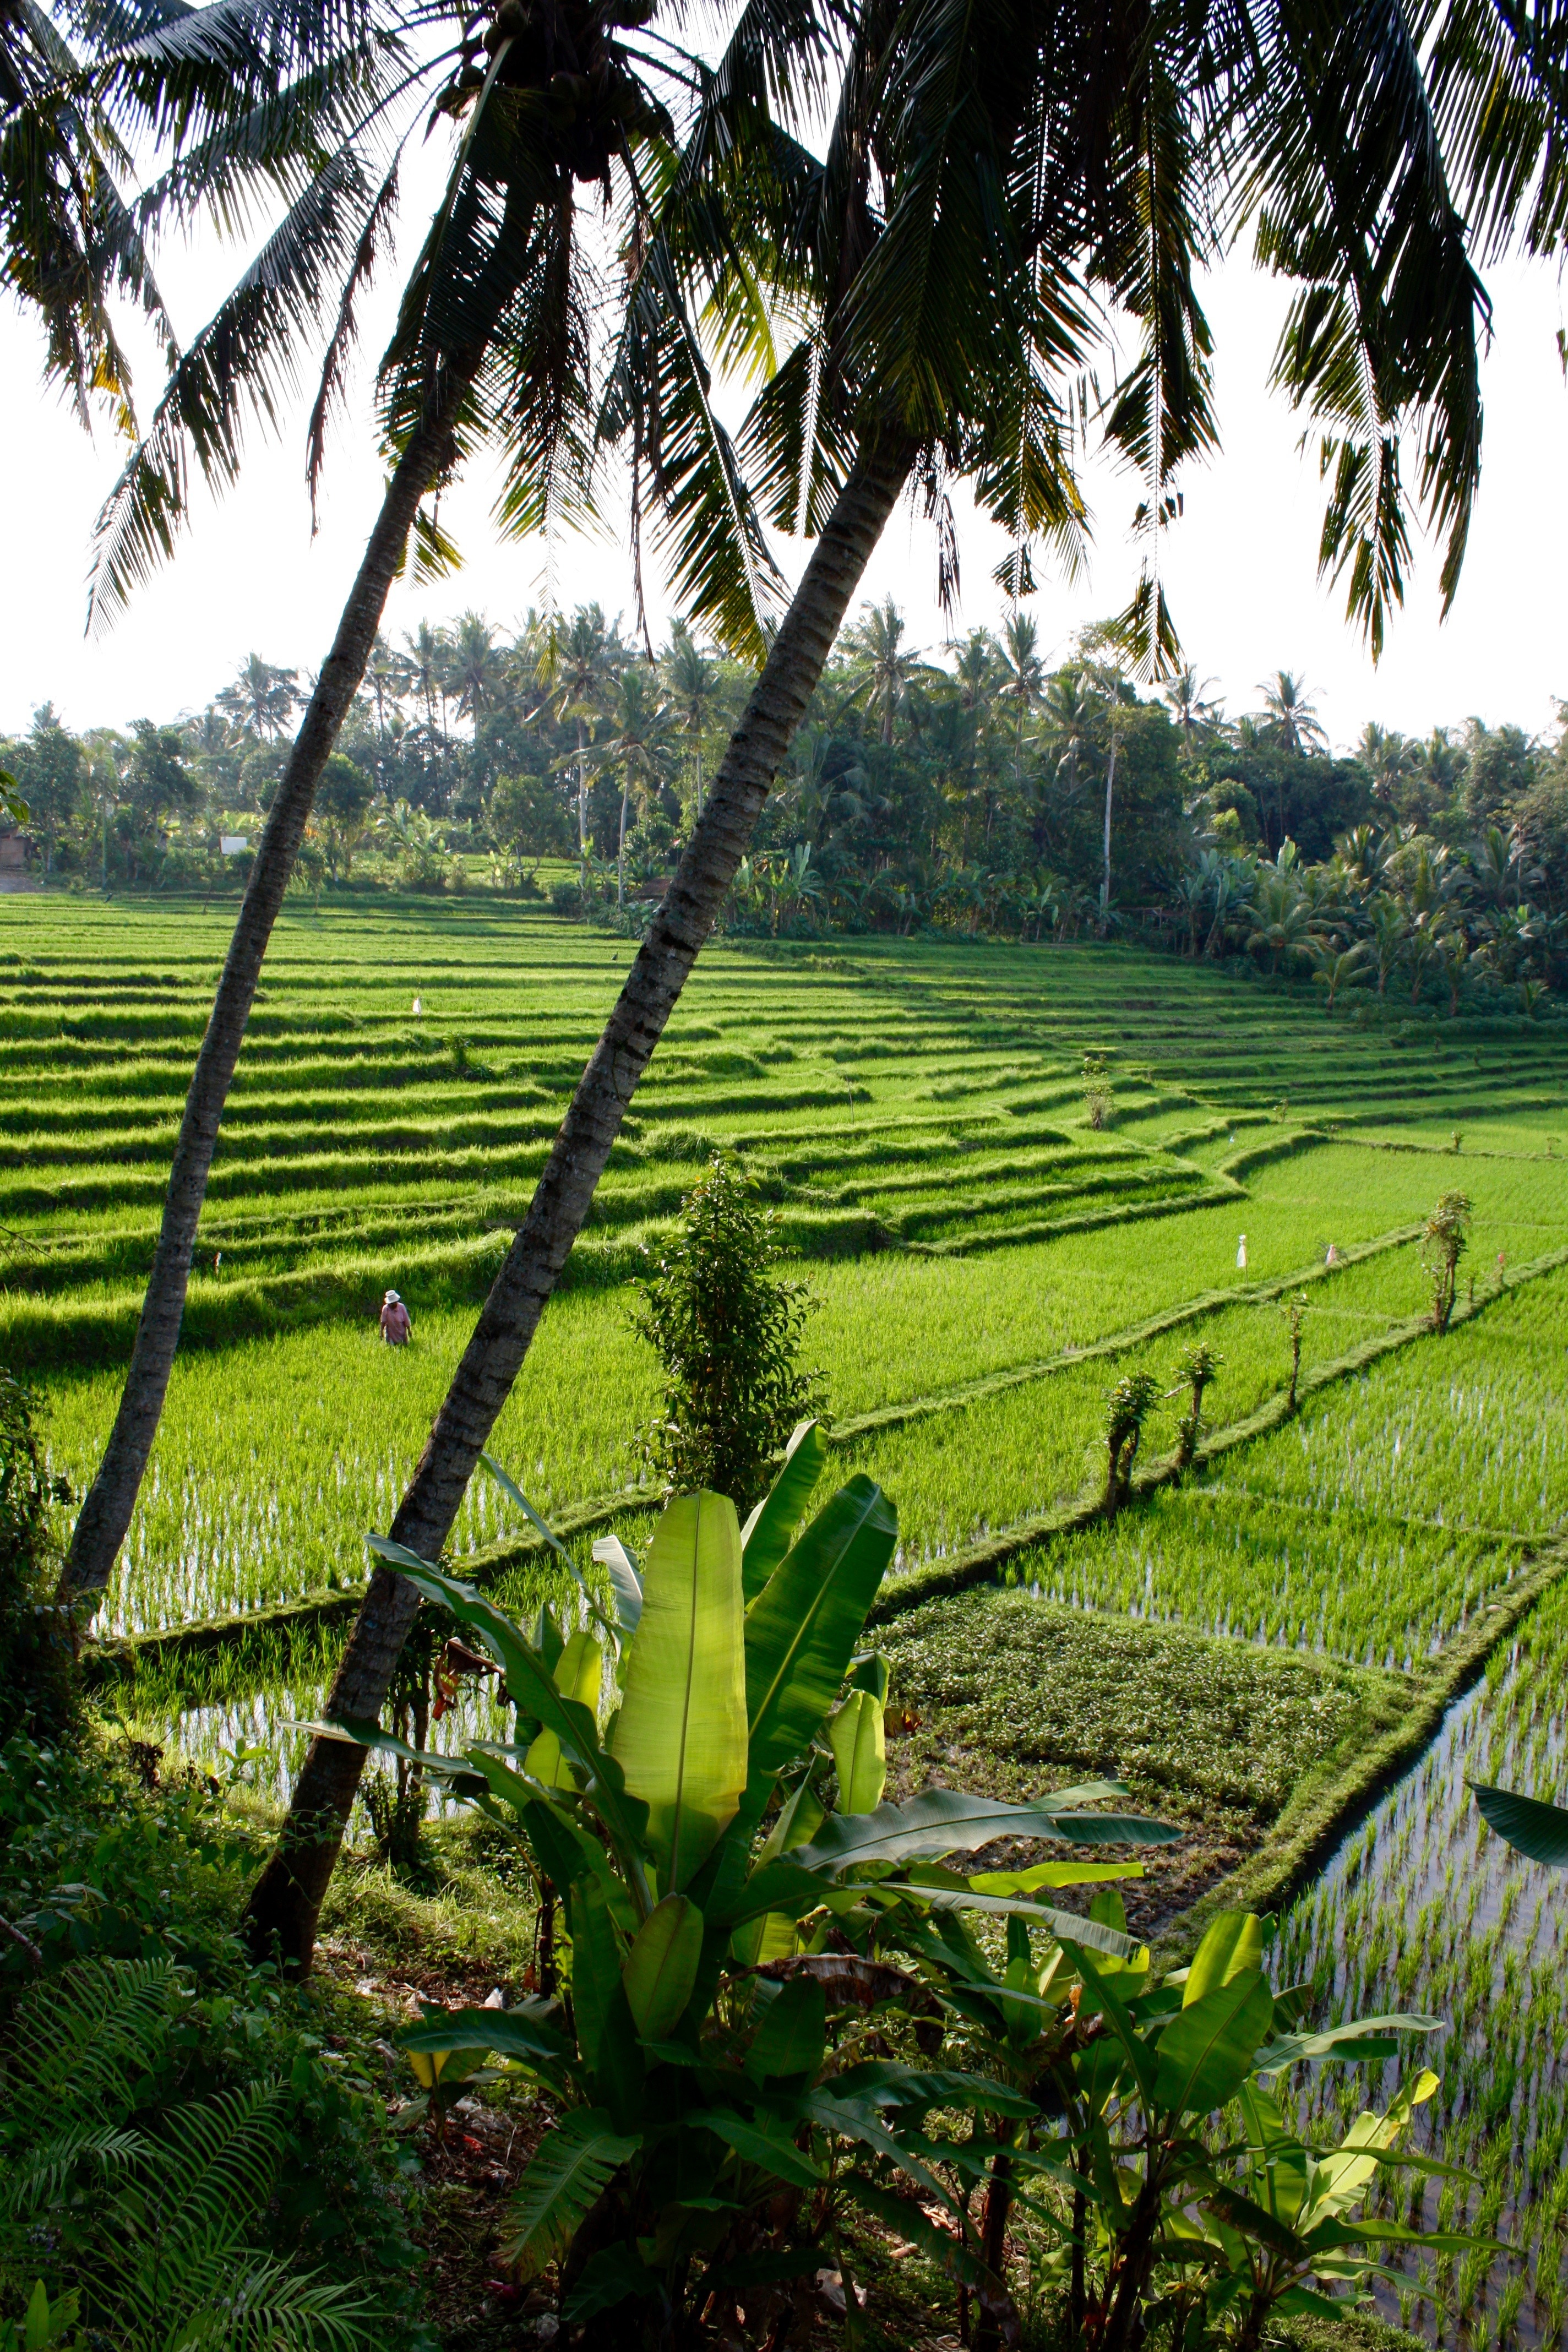
landscape, tree, nature, grass, plant, field, farm, lawn, flower, green, tropical, soil, botany, agriculture, garden, plantation, botanical garden, exotic, indonesia, tropics, bali, rural area, paddy field, rice terrace, arecales, palm family